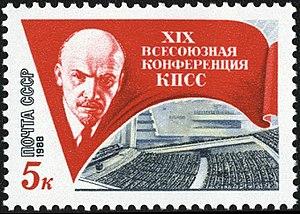
1988 est une année bissextile commençant un vendredi.